George Soudon Bridgman

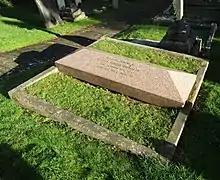
Grave of George Soudon Bridgman.

Around 1871 Bridgman was commissioned by Isaac Merrit Singer, the founder of the Singer Sewing Machine Company, to construct Oldway Mansion. As well as the mansion, Bridgeman designed a circular riding pavilion, later to be termed 'The Wigwam', by Singer. Singer wanted a theatre in the house and in 1873 Frank Matcham was named in the request for tender section as being the accepted party to work alongside Bridgeman on this aspect of the Oldway Mansion project.